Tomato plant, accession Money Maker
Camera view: horizontal (90 deg, fisheye); turntable rotation: 240 degrees
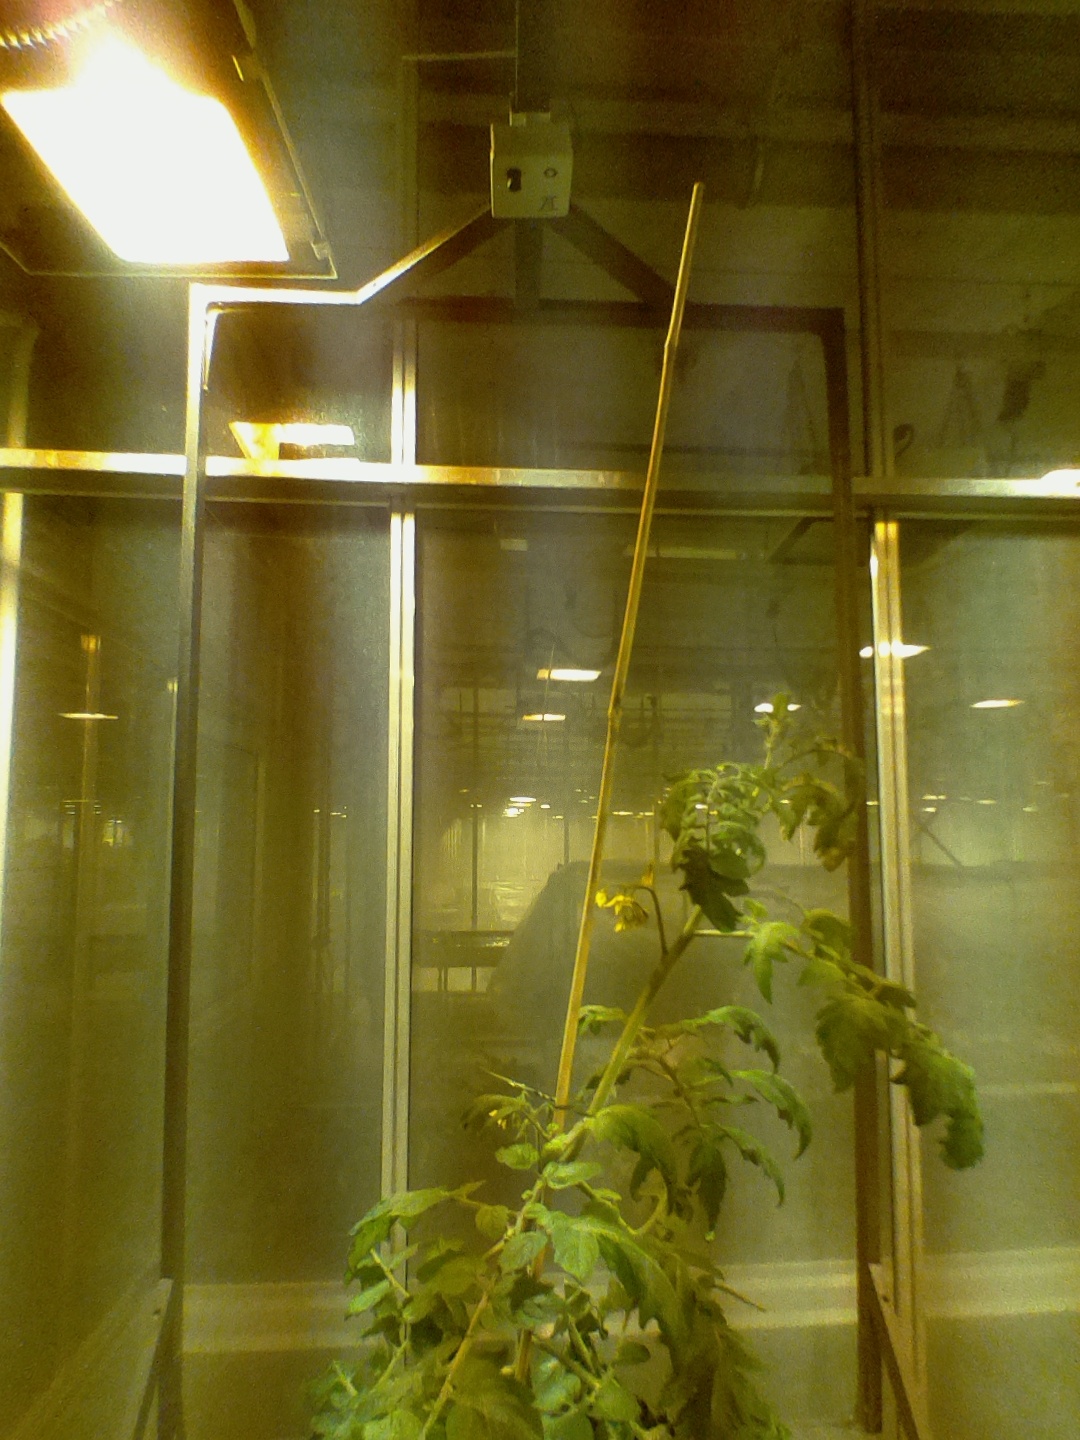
BBCH growth stage 68: Full flowering, 80%-90% of flowers open, more petals falling